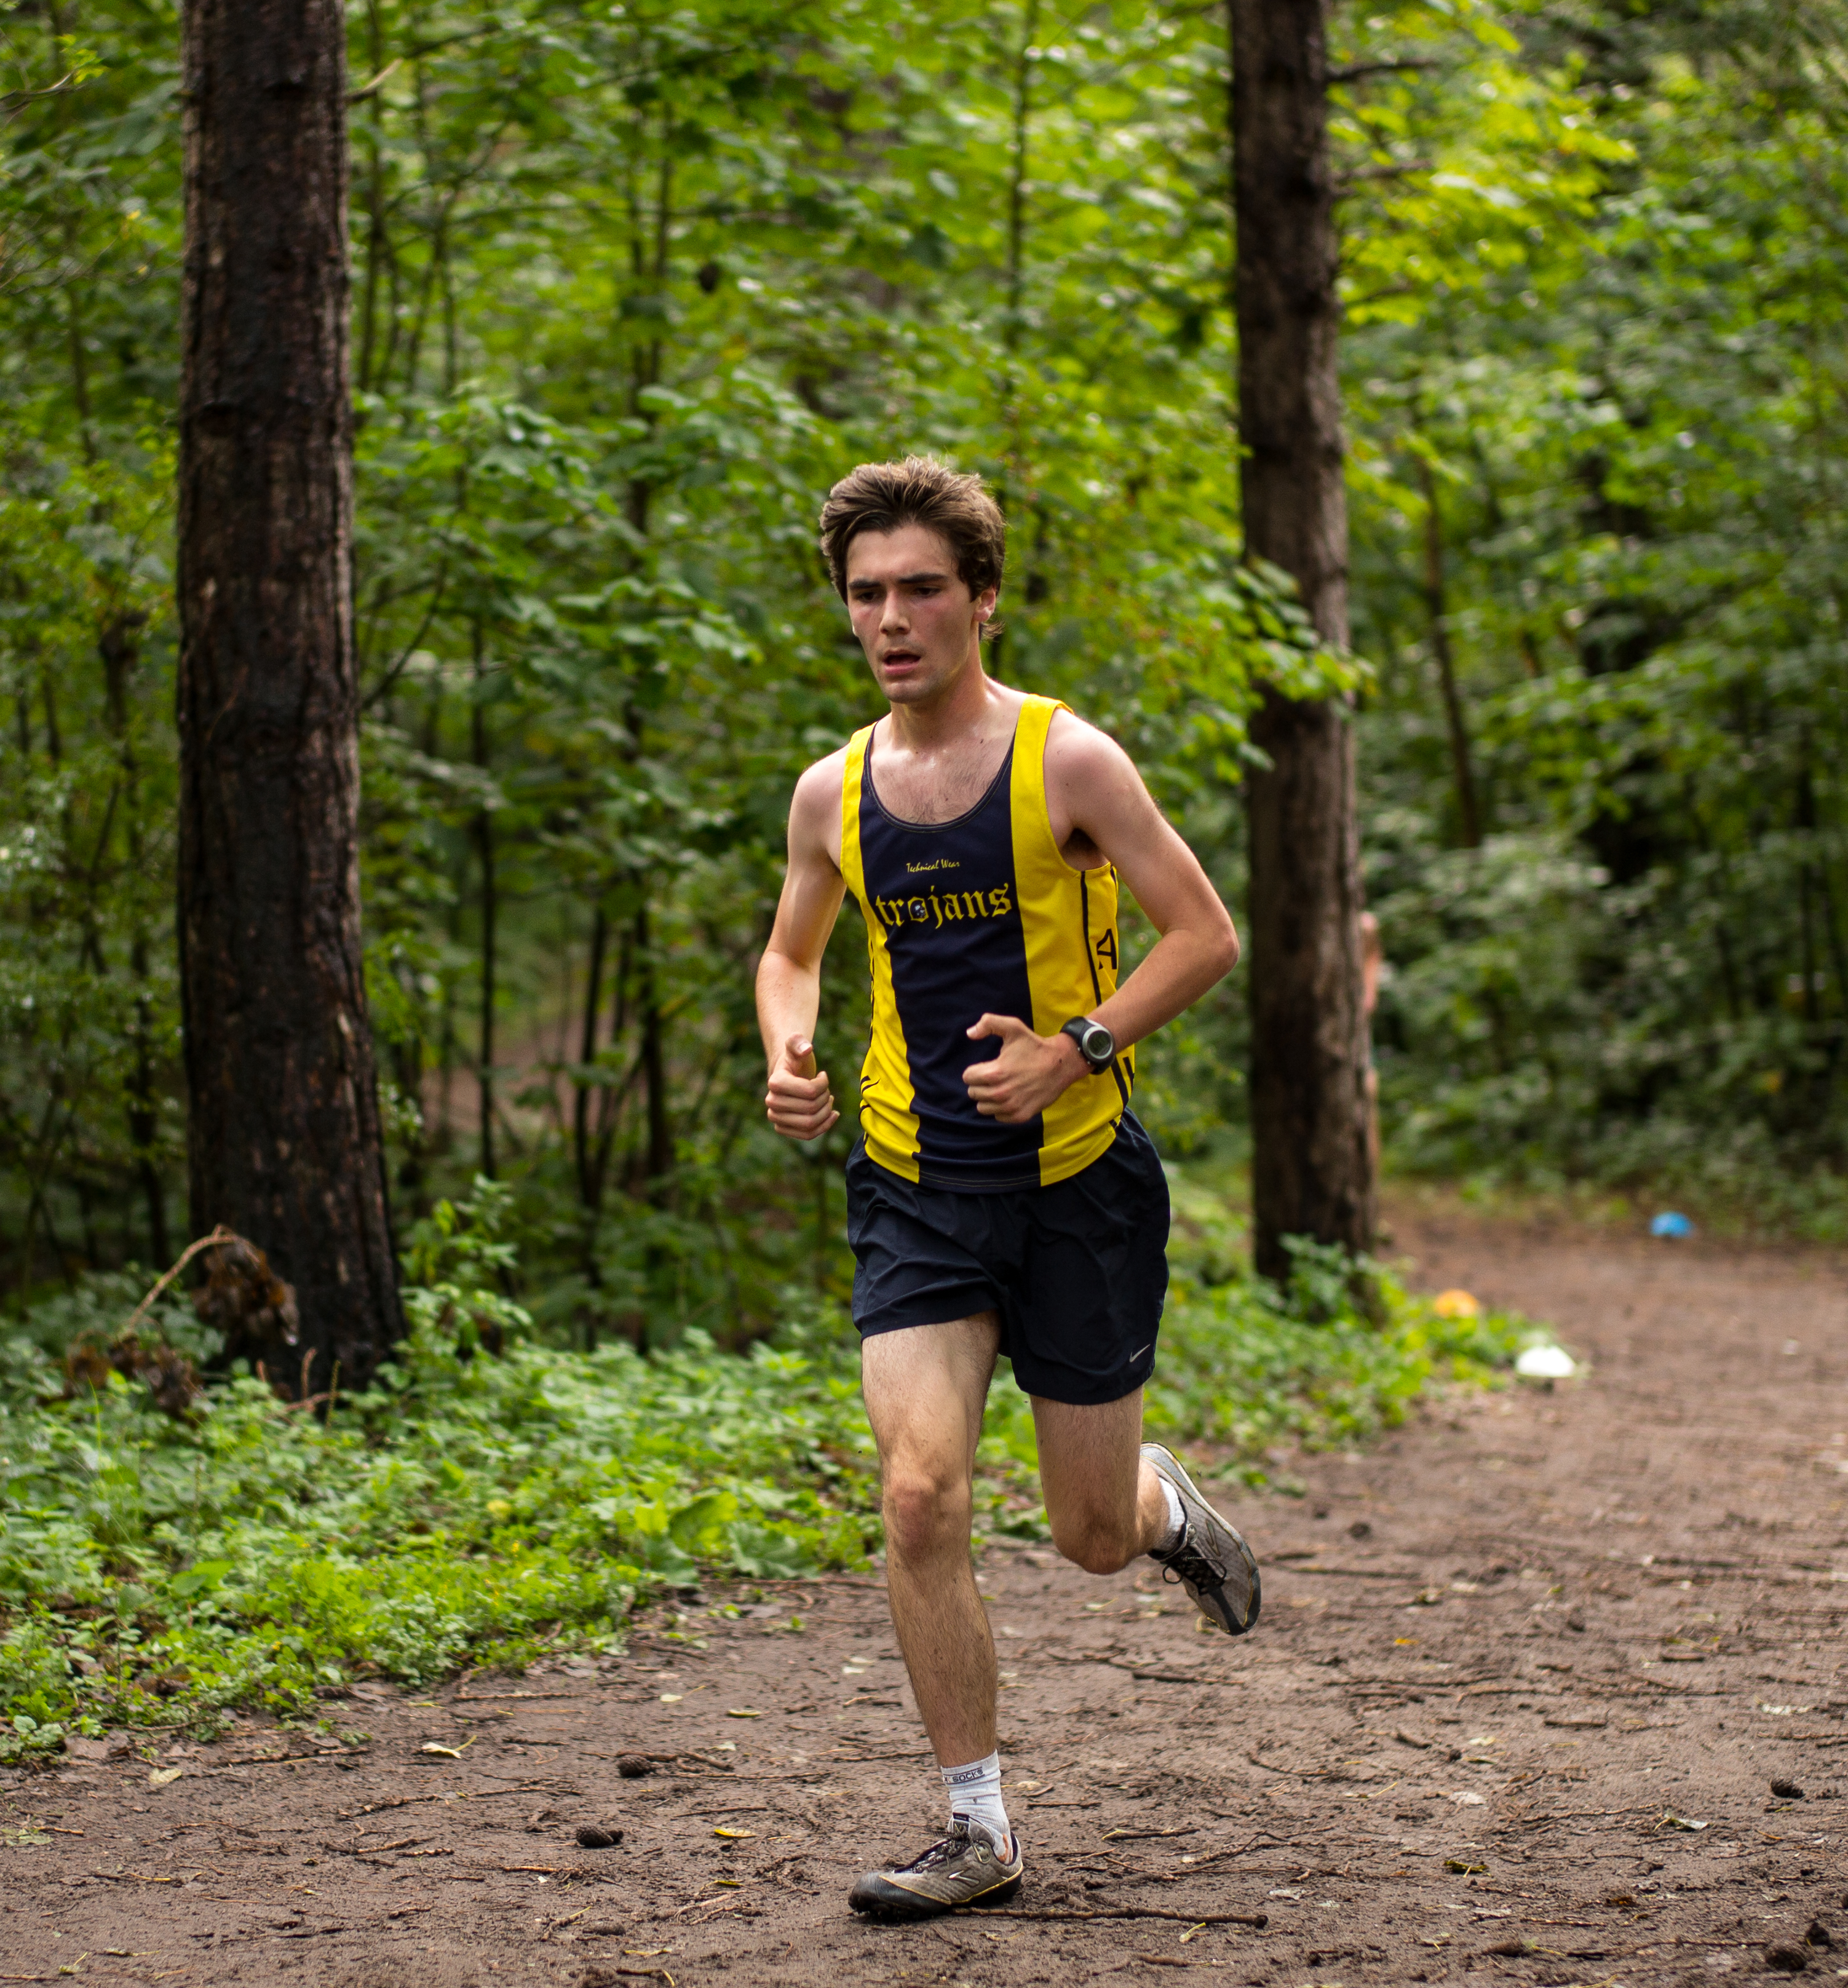
person, trail, running, recreation, jogging, race, sports, endurance, athletics, mountain biking, physical exercise, outdoor recreation, human action, endurance sports, ultramarathon, duathlon, cross country running, cross country cycling